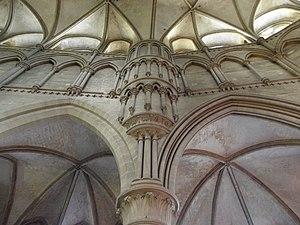
Voûtes du déambulatoire de la cathédrale Notre-Dame de Coutances (50).
L'architecture gothique est un style architectural d'origine française qui s'est développé à partir de la seconde partie du Moyen Âge en Europe occidentale. Elle apparaît en Île-de-France et en Haute-Picardie au XIIᵉ siècle. Elle se diffuse rapidement au nord puis au sud de la Loire et en Europe jusqu'au milieu du XVIᵉ siècle et même jusqu'au XVIIᵉ siècle dans certains pays. L'esthétique gothique et ses techniques se perpétuent dans l'architecture française au-delà du XVIᵉ siècle, en pleine période classique, dans certains détails et modes de constructions. Enfin, un véritable renouveau apparaît avec la vague de l'historicisme du XIXᵉ siècle jusqu'au début du XXᵉ siècle. Le style a alors été qualifié de néo-gothique.